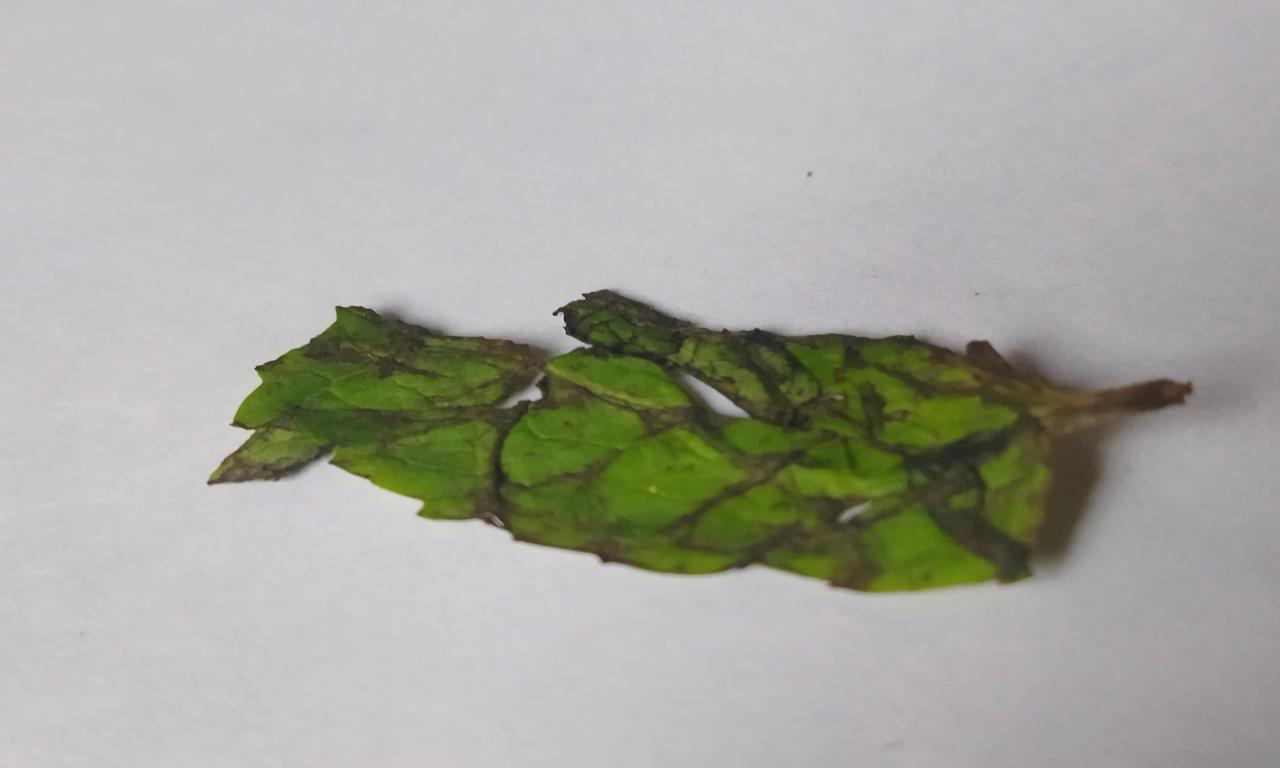
Label: Spoiled